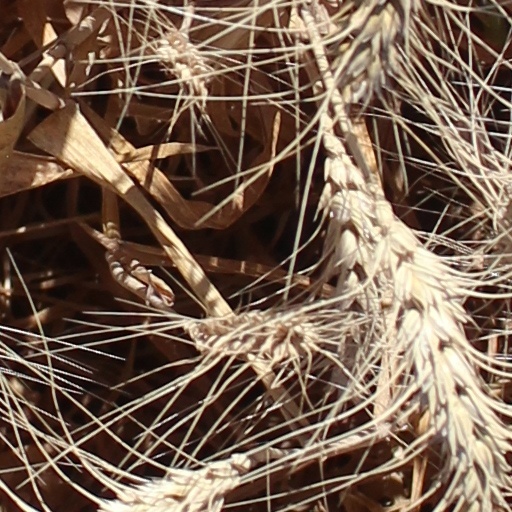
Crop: wheat